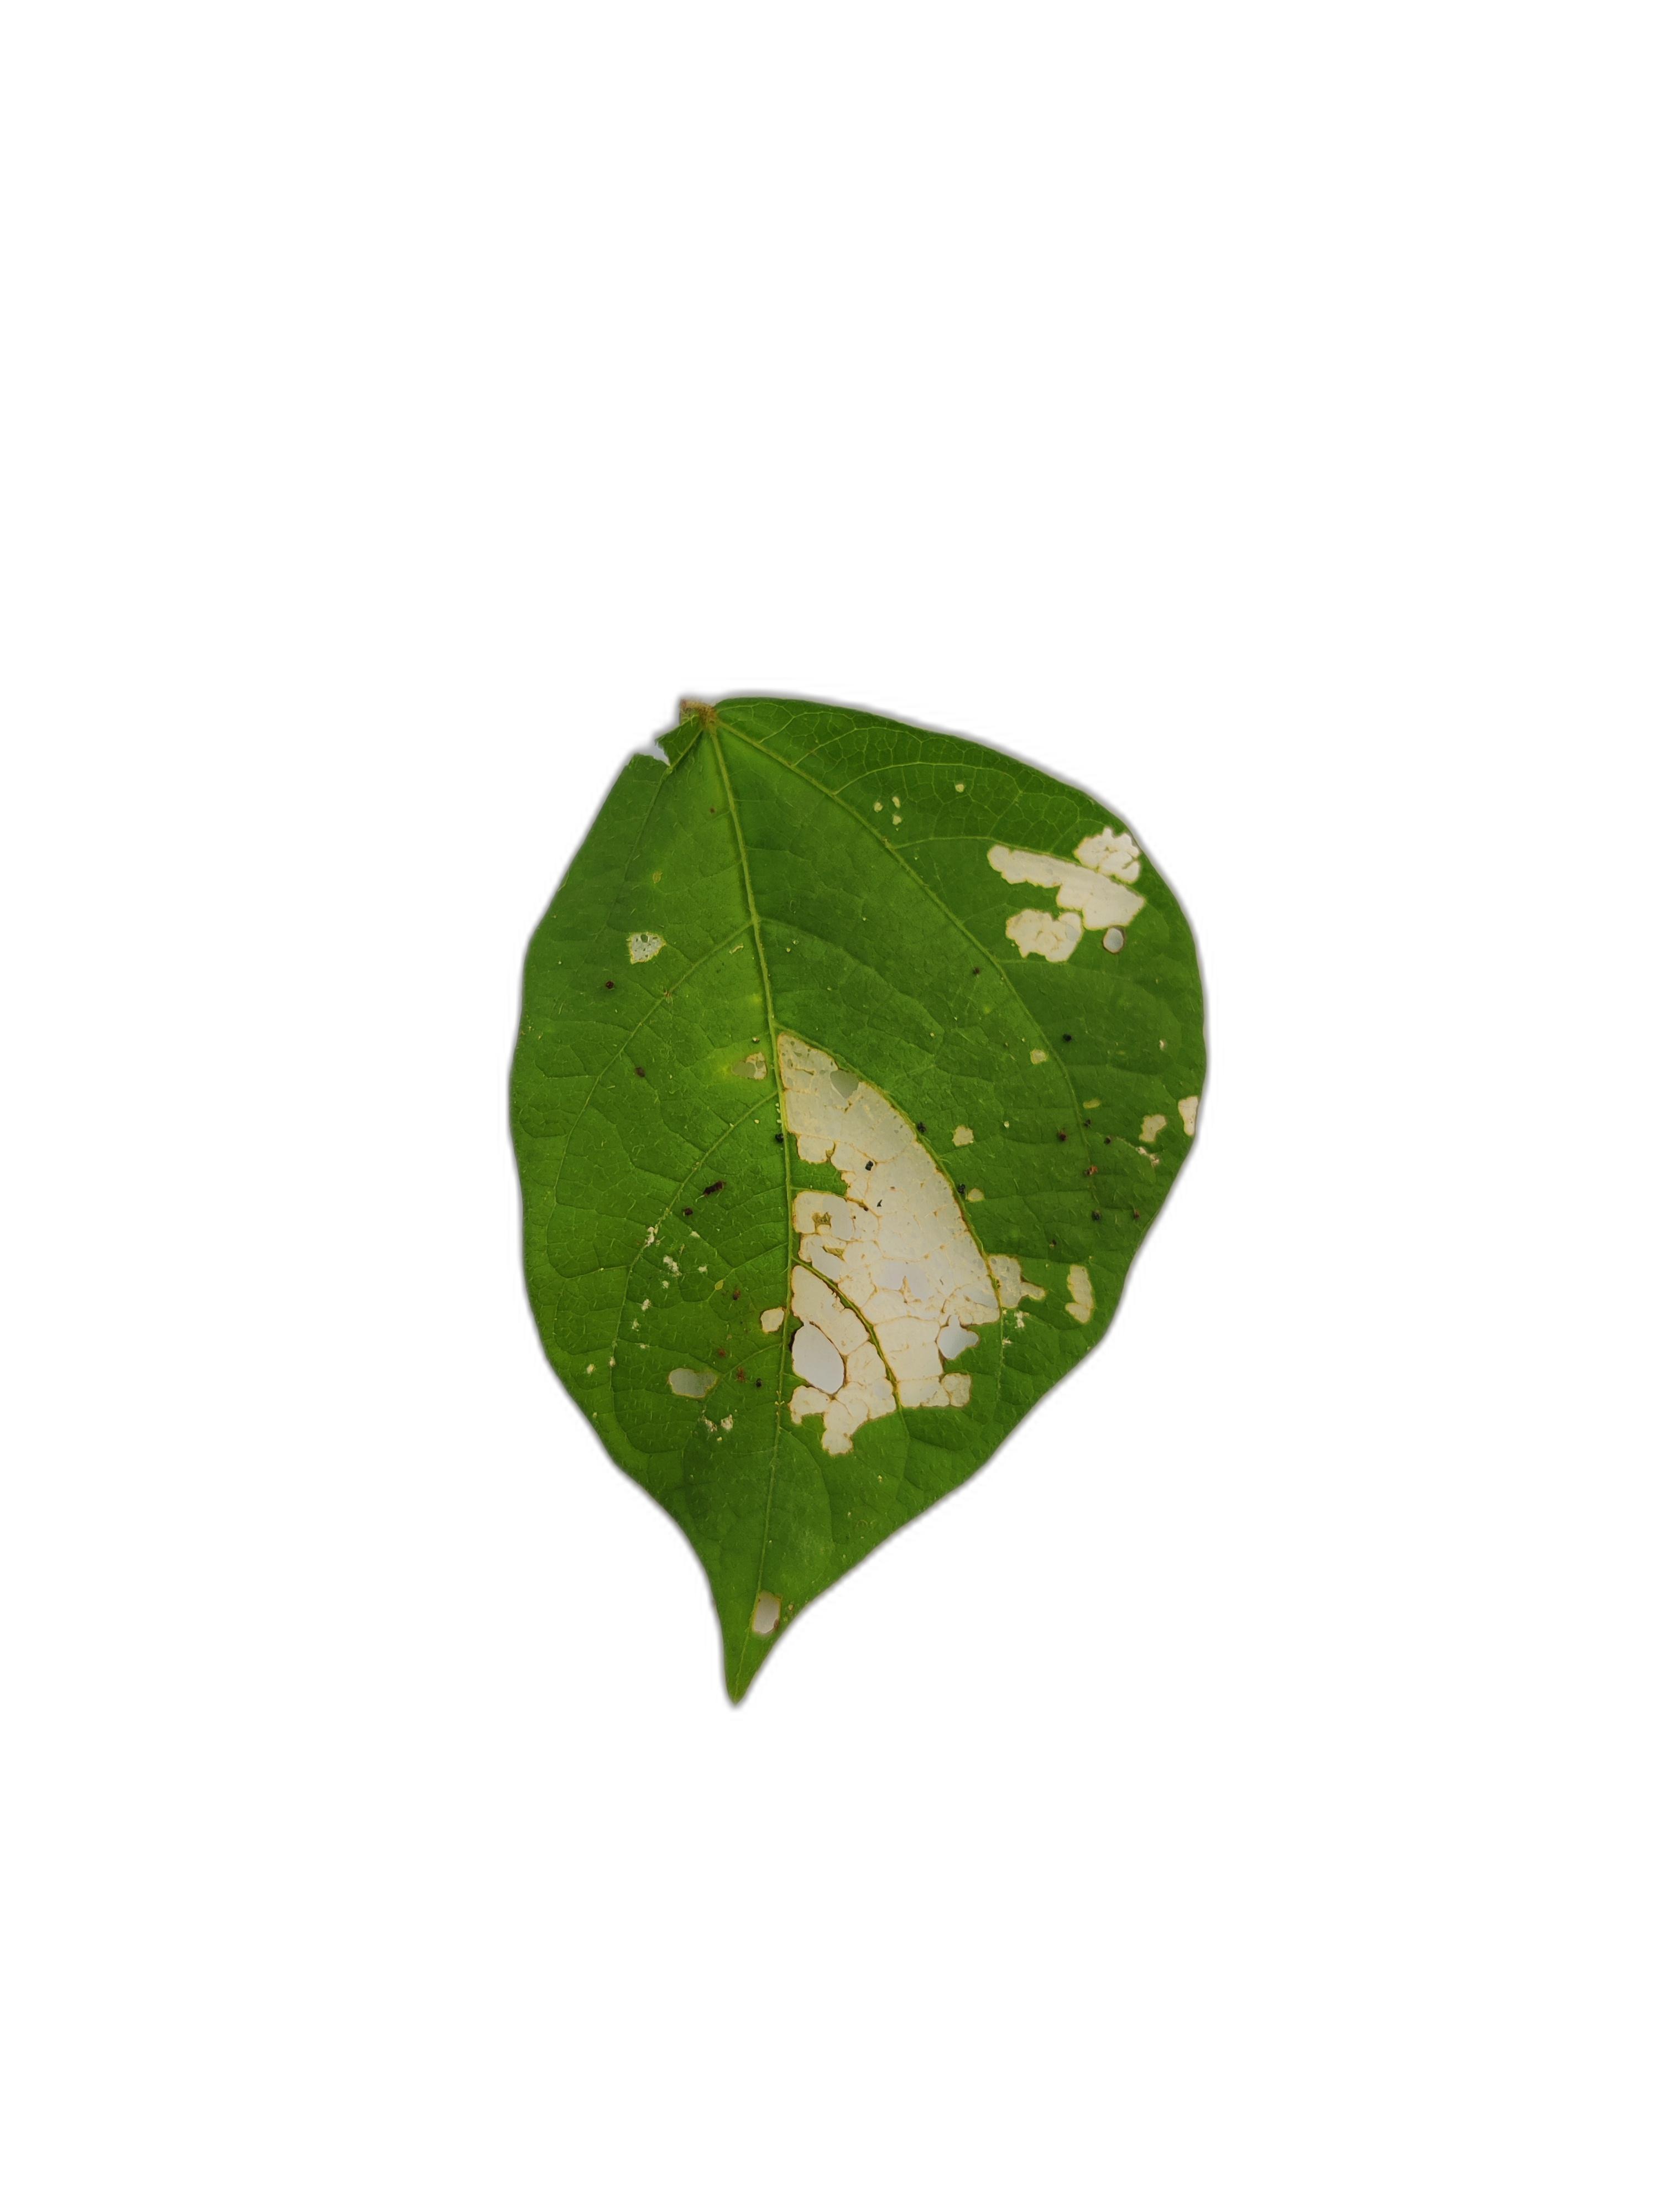
Label: Insect